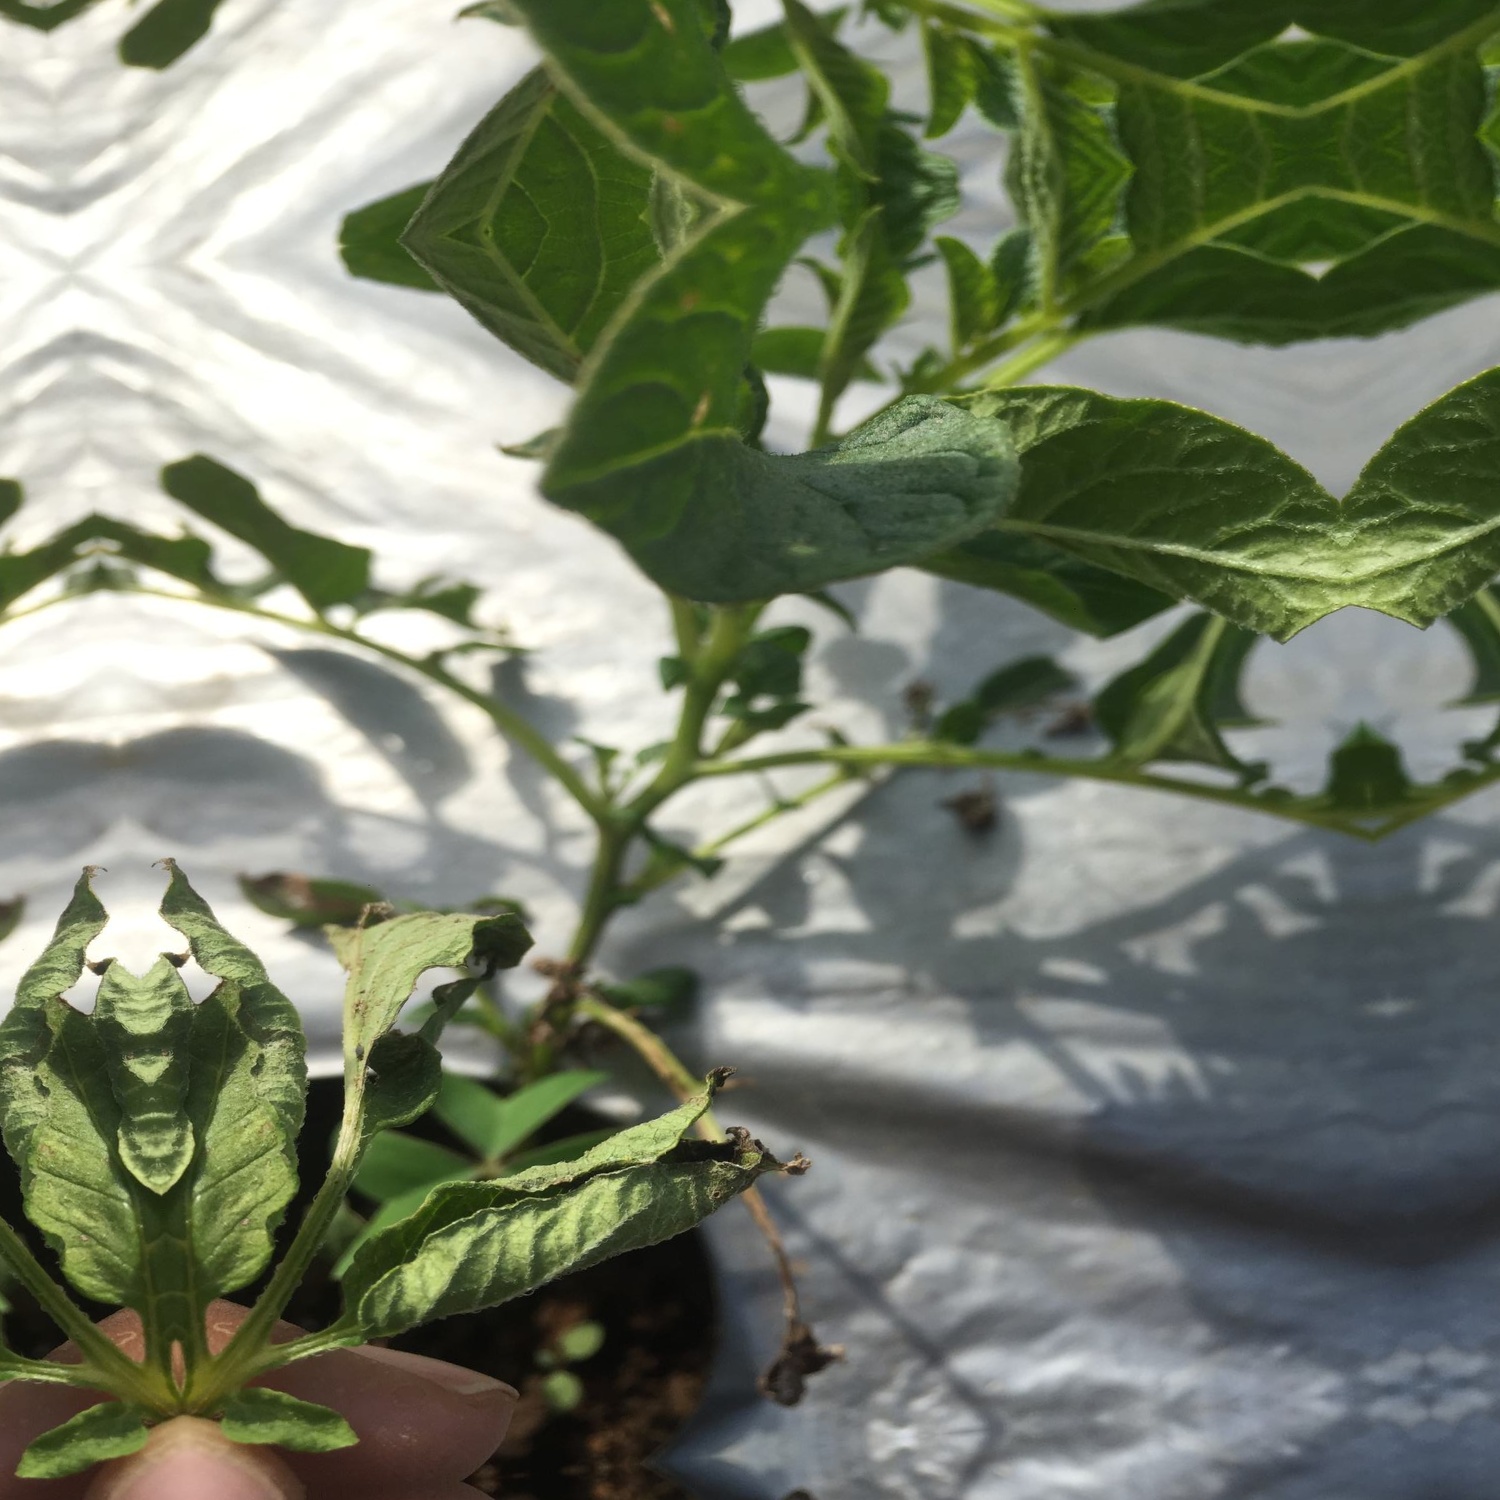
Etiqueta: Pudricion_Parda